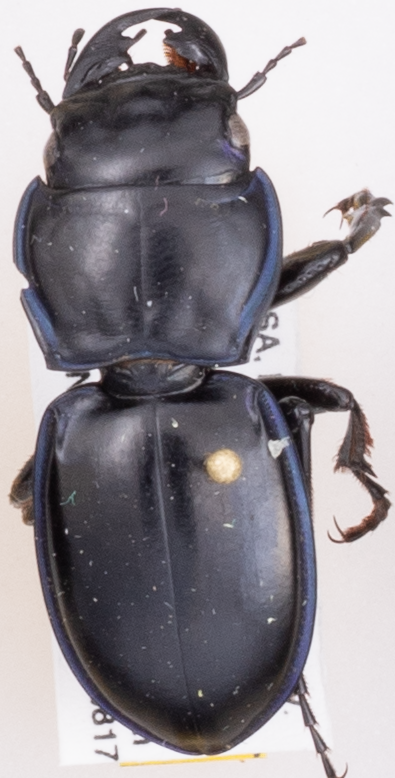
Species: Pasimachus elongatus
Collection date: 2015-08-17
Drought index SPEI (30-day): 0.318
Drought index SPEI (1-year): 0.454
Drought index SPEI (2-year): -0.27